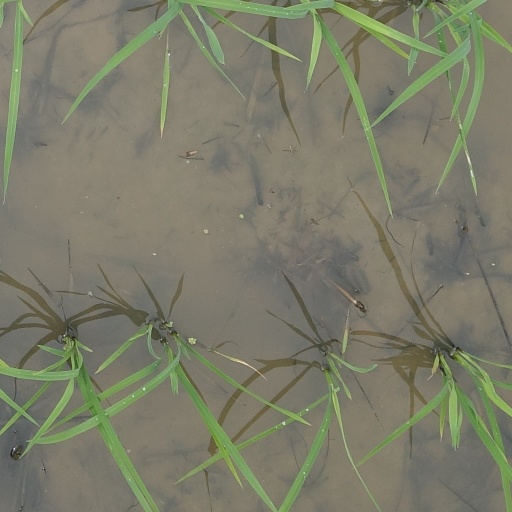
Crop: rice